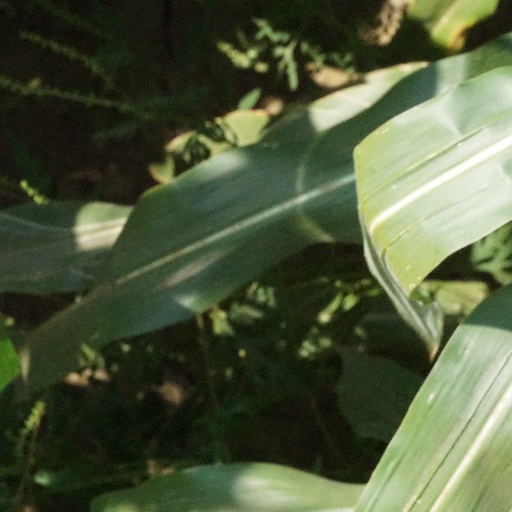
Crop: maize; corn